Age of Enlightenment

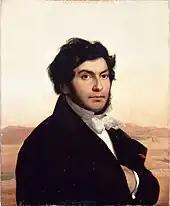
Jean-François Champollion, the founder of Egyptology

In Russia, the government began to actively encourage the proliferation of arts and sciences in the mid-18th century. This era produced the first Russian university, library, theatre, public museum, and independent press. Like other enlightened despots, Catherine the Great played a key role in fostering the arts, sciences and education. She used her own interpretation of Enlightenment ideals, assisted by notable international experts such as Voltaire (by correspondence) and in residence world class scientists such as Leonhard Euler and Peter Simon Pallas. The national Enlightenment differed from its Western European counterpart in that it promoted further modernization of all aspects of Russian life and was concerned with attacking the institution of serfdom in Russia. The Russian Enlightenment centered on the individual instead of societal enlightenment and encouraged the living of an enlightened life. A powerful element was "prosveshchenie" which combined religious piety, erudition, and commitment to the spread of learning. However, it lacked the skeptical and critical spirit of the Western European Enlightenment.